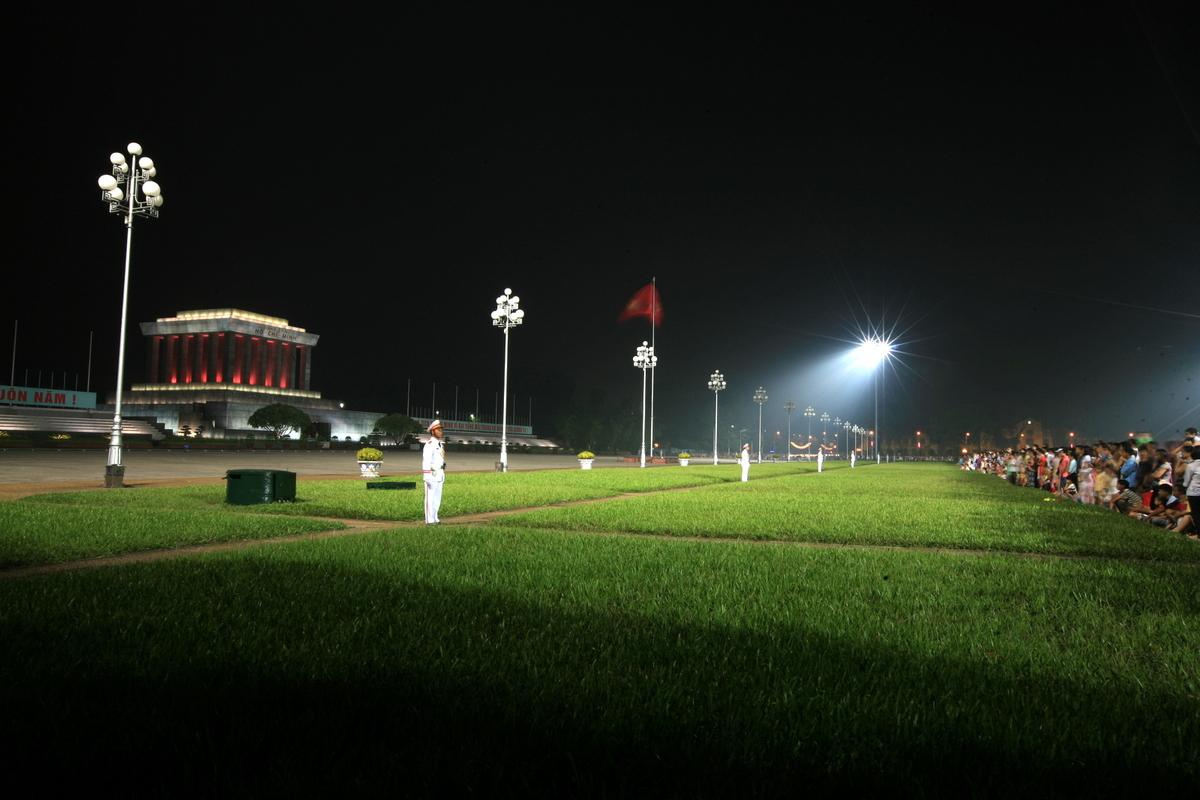
có một vài chiến sĩ mặc đồng phục màu trắng đang đứng tách biệt với đám đông